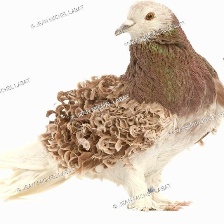
Species: FRILL BACK PIGEON
Scientific name: COLUMBA LIVIA DOMESTICA